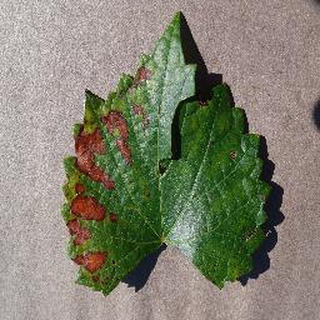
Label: grape_esca_black_measles